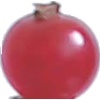
Label: redcurrant